The Dillinger Escape Plan

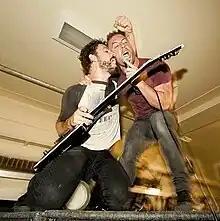
Ben Weinman and Greg Puciato performing in 2011

In the words of lead guitarist Ben Weinman, the prime mover of The Dillinger Escape Plan, the band's first albums intended to "stir things up", "really try things new", and "challenge people" within the 1990s hardcore punk scene. He felt that many of its bands were trying to sound like their predecessors from the previous decade rather than "encompass the[ir] attitude", which influenced him deeply, and others were more interested in "joining into cliques" such as straight edge, religious or political groups, instead of prioritizing their music.